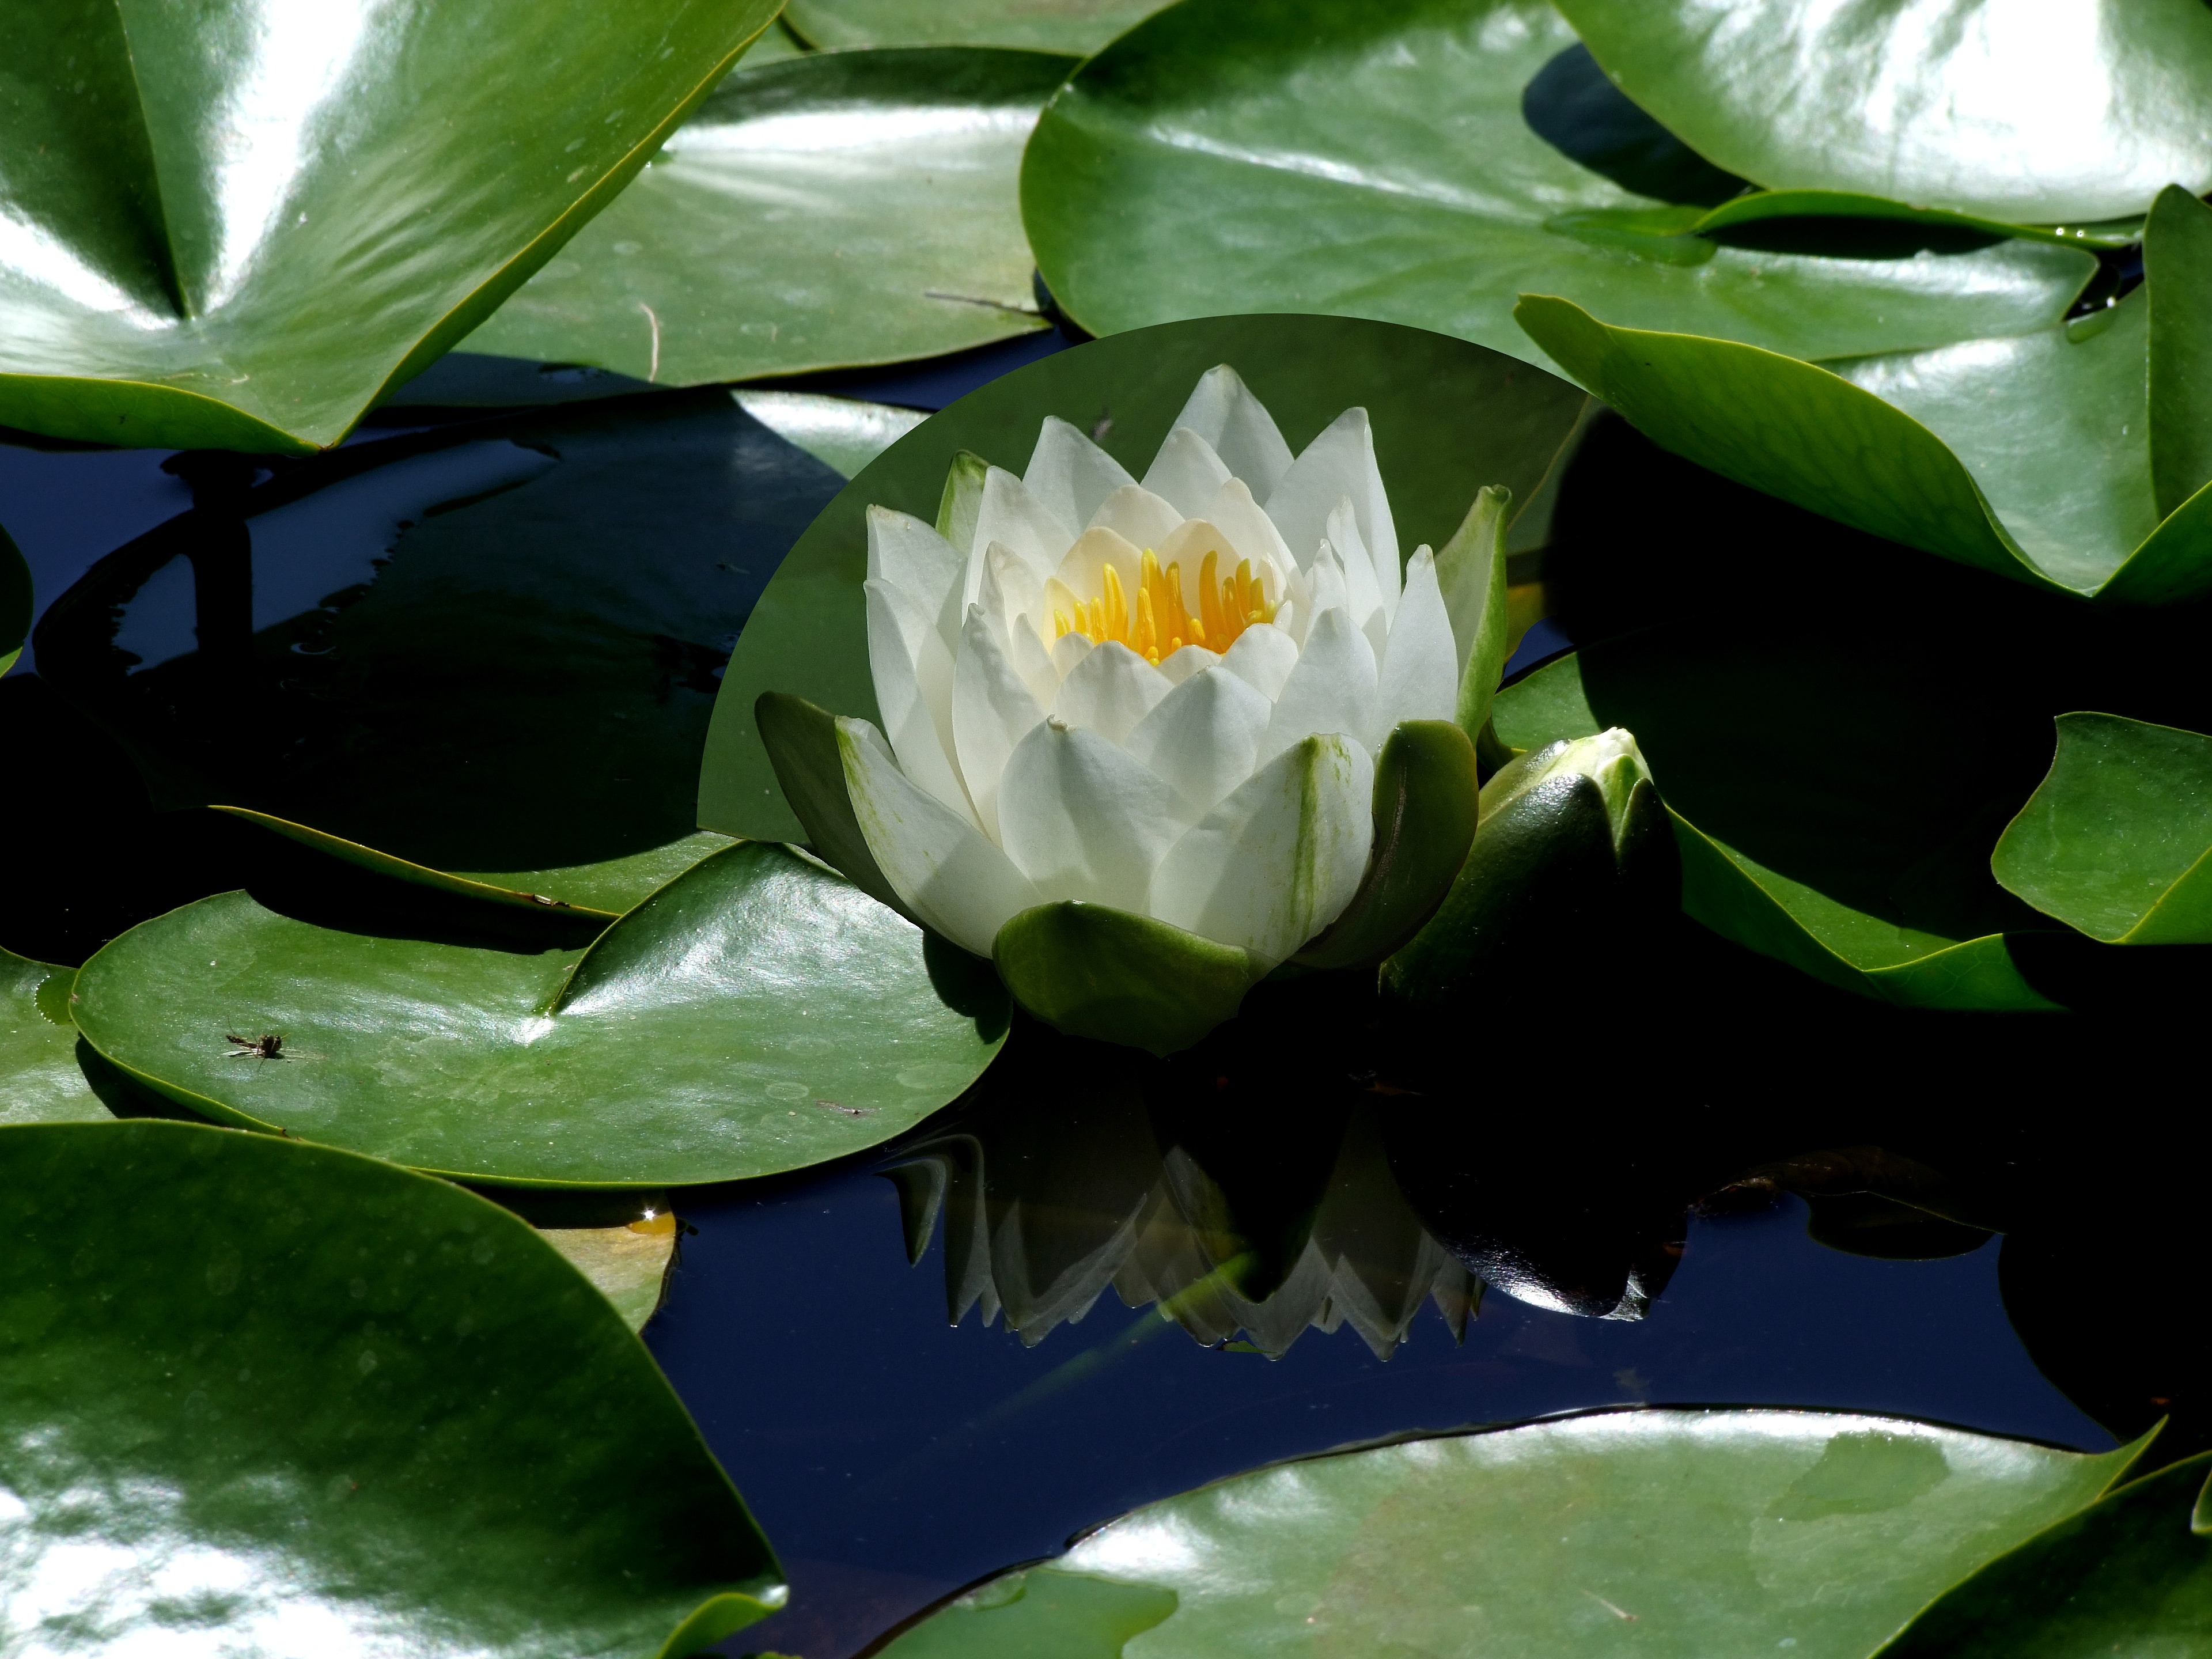
light, plant, leaf, flower, petal, summer, pond, green, shadow, botany, sacred lotus, aquatic plant, flora, water lily, lotus flower, september, july, lotus, germany, late summer, june, august, midsummer, water flower, lotus blossom, summer flowers, flowering plant, land plant, lotus family, s dpark d sseldorf, dead insect